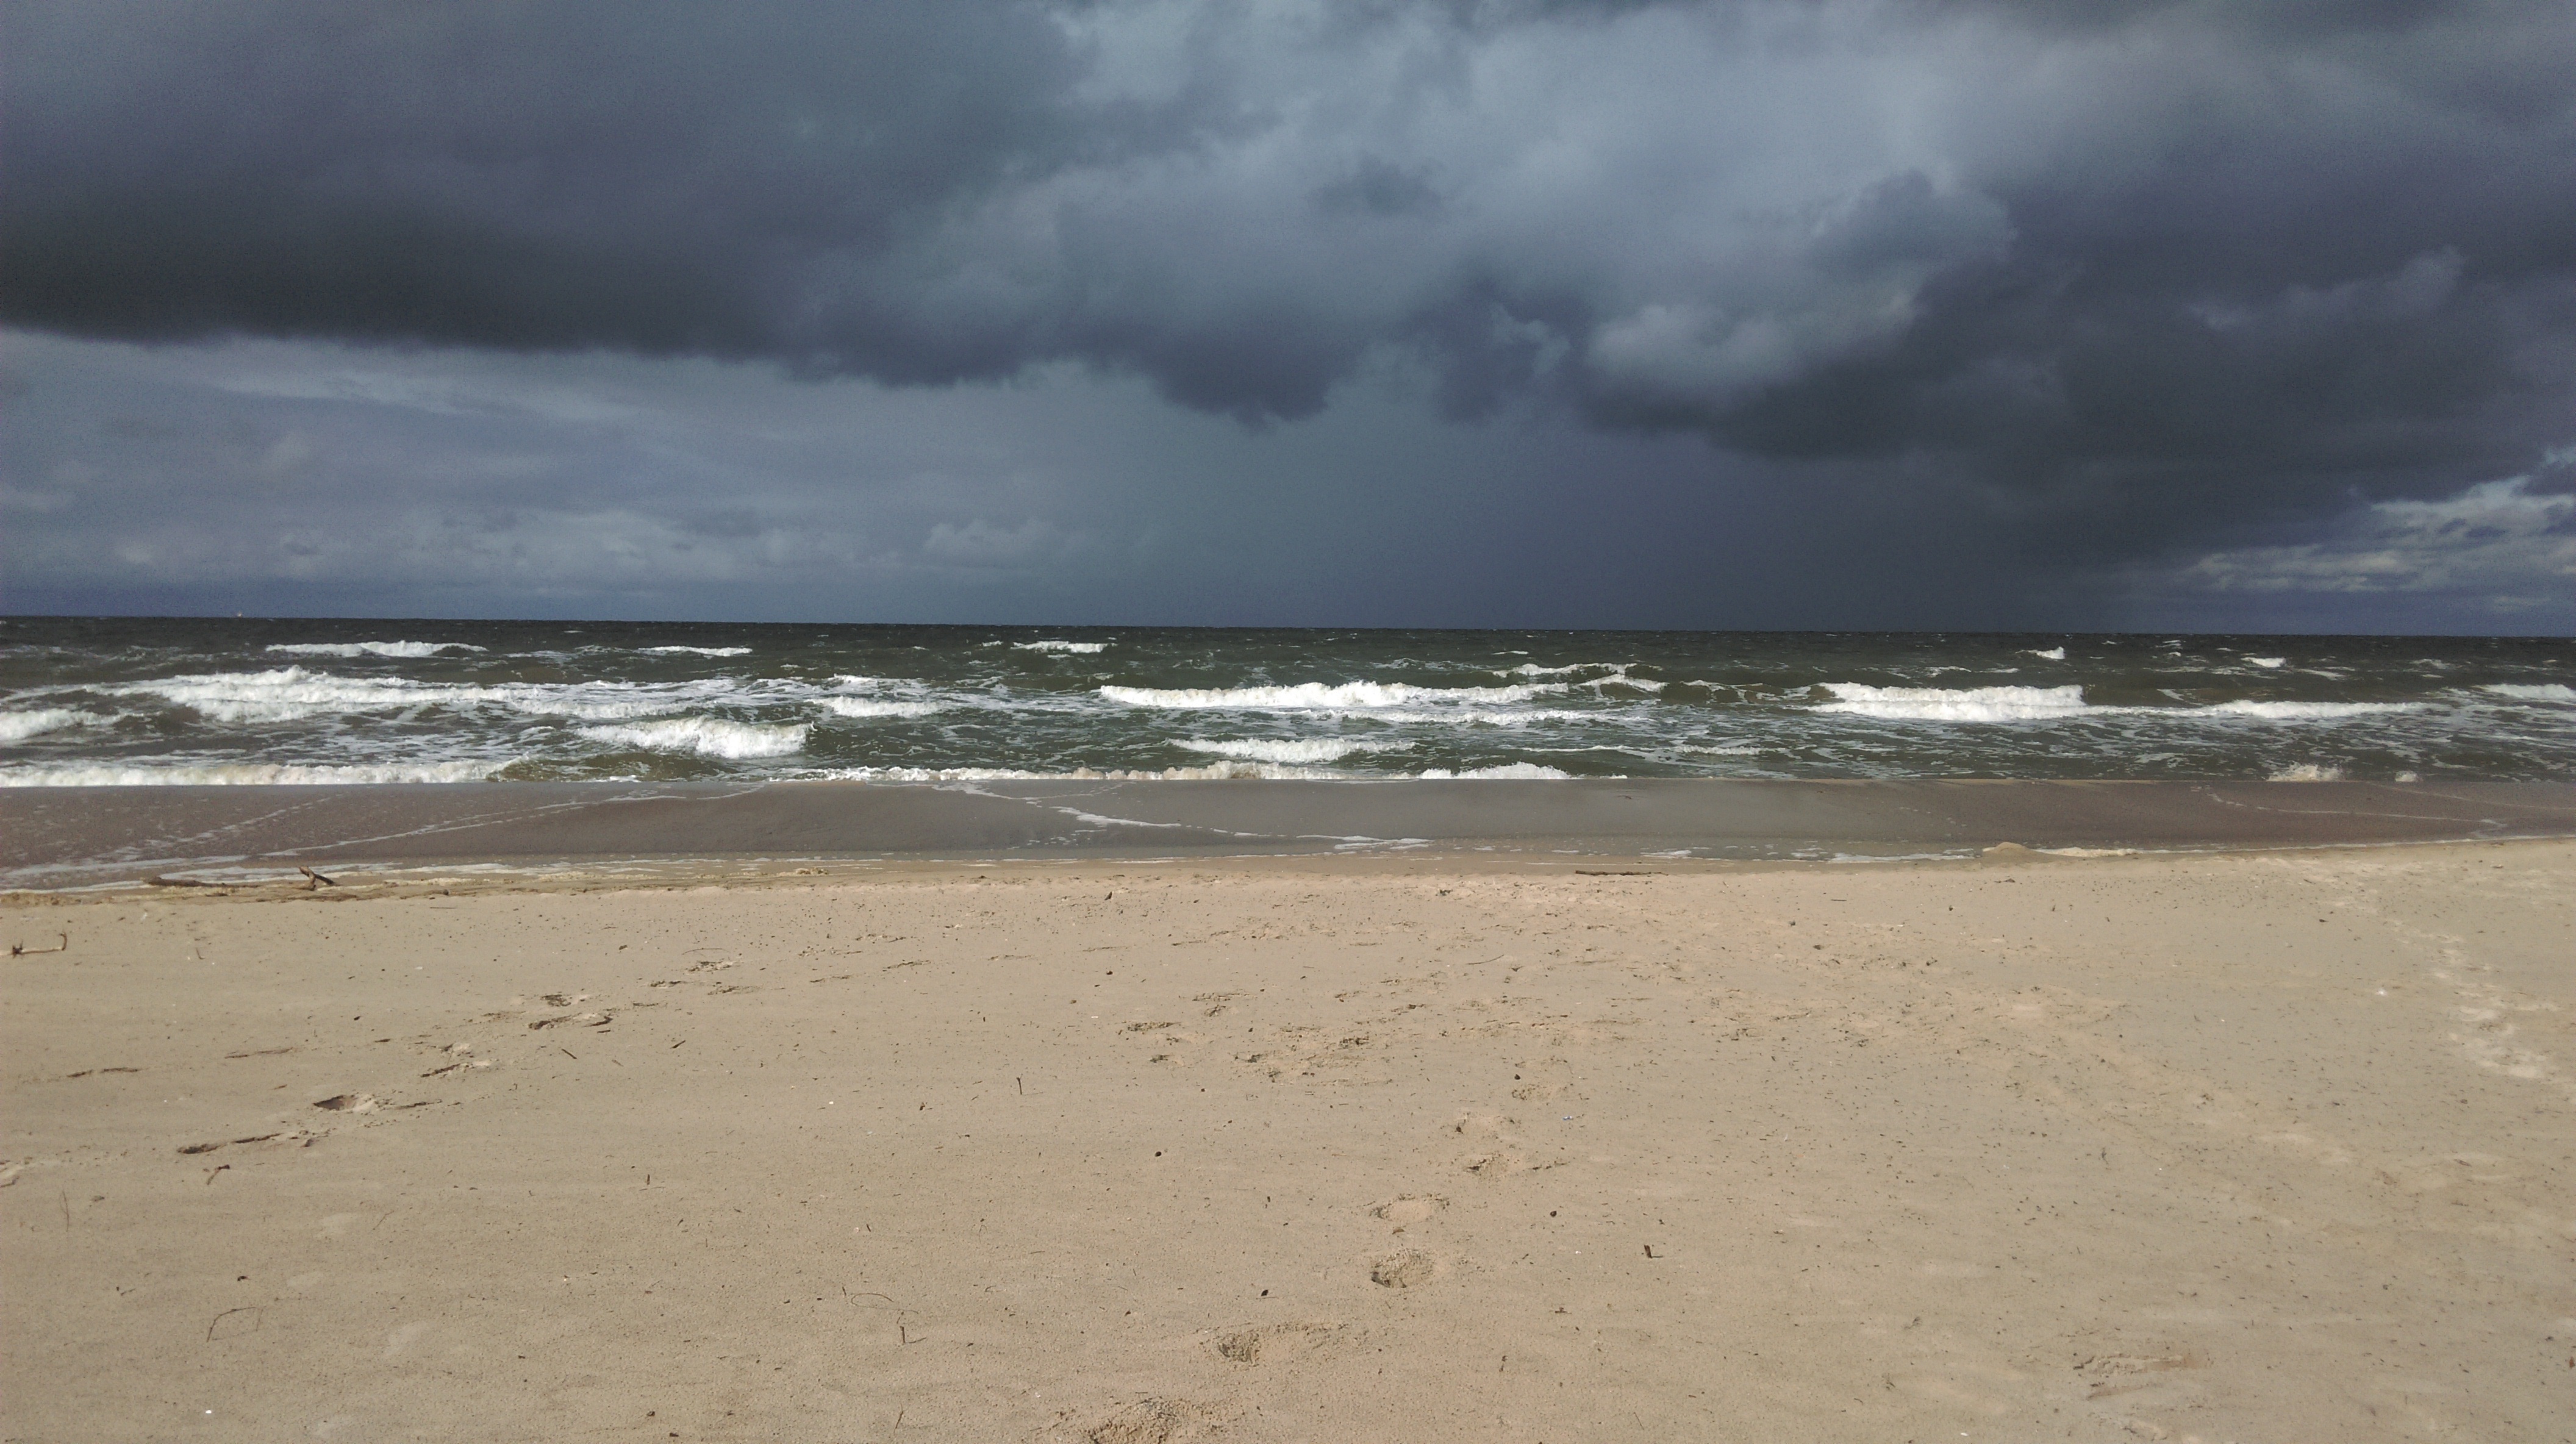
beach, sea, coast, water, sand, ocean, cloud, shore, wave, wind, weather, body of water, poland, the coast, the baltic sea, the waves, the coast of the baltic sea, wind wave